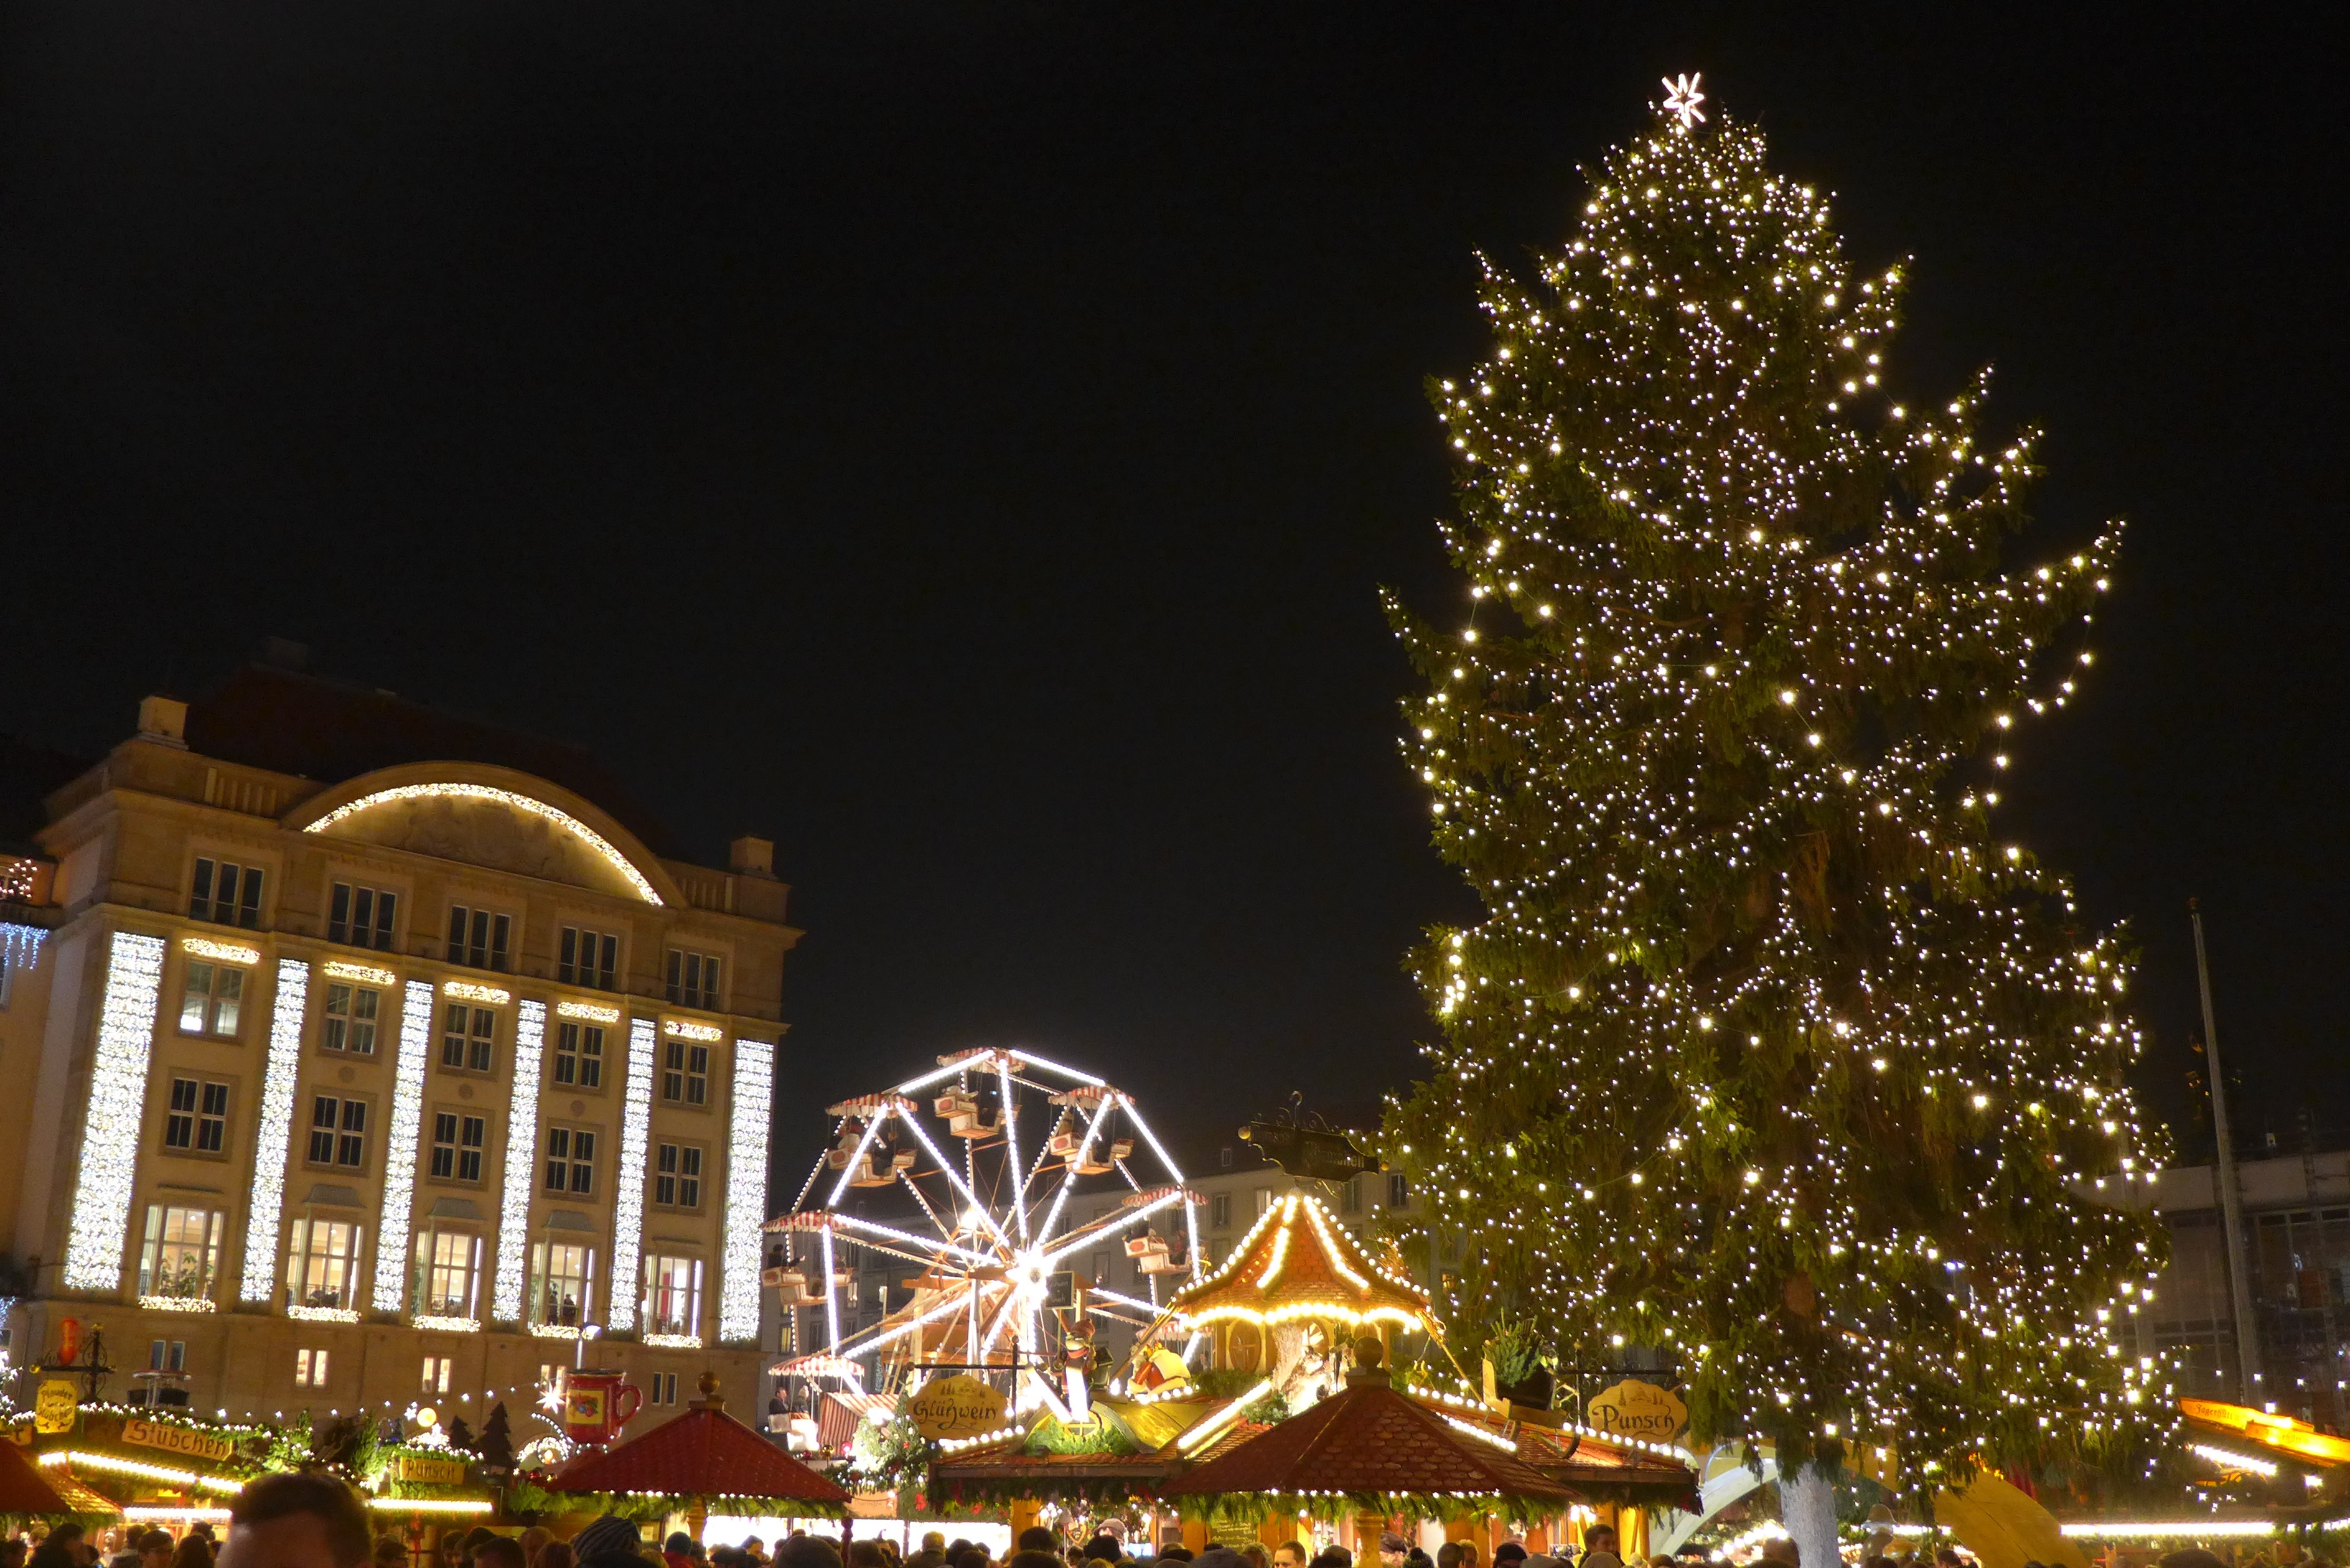
tree, light, sky, night, city, downtown, evening, holiday, landmark, street light, christmas, fir, lighting, decor, christmas tree, christmas decoration, fete, germany, town square, tourist attraction, christmas market, dresden, metropolis, new year's eve, christmas lights, the lights, metropolitan area, christmas tree lights